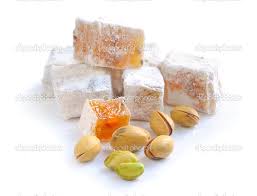
Yemek: lokum